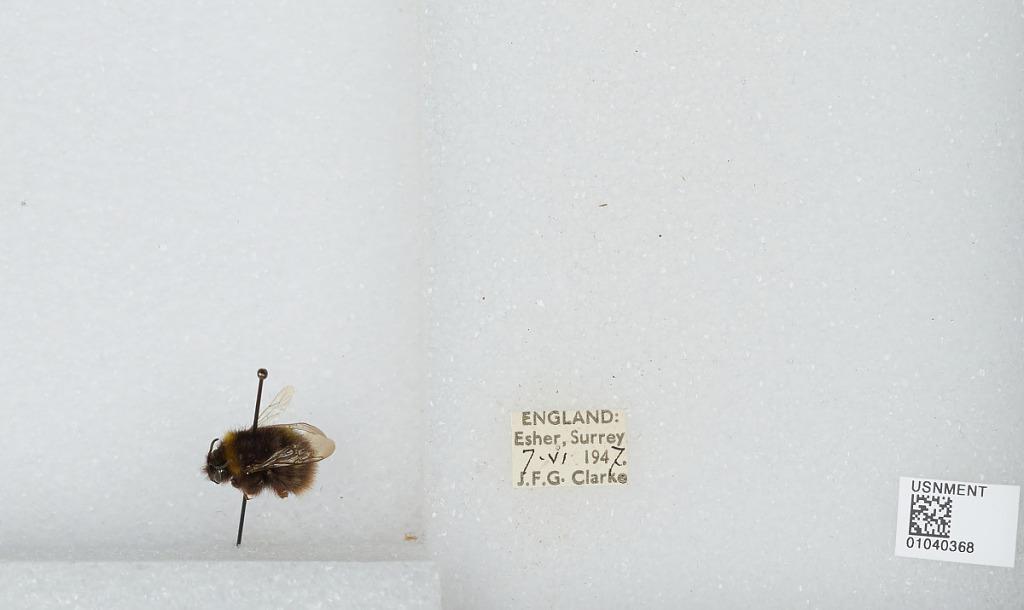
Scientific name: Bombus (Pyrobombus) pratorum (Linnaeus)
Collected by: J. Clarke
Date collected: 1947-6-7
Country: United Kingdom
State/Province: England
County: Surrey
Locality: Esher
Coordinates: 51.3691, -0.365